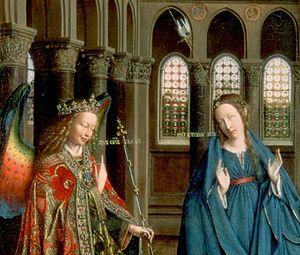
L'Annonciation est un thème couramment représenté dans les arts visuels depuis les premiers siècles du christianisme jusqu'à nos jours. Les œuvres qui lui sont consacrées décrivent l'épisode de l'Annonciation au cours duquel l'ange Gabriel annonce à Marie qu'elle sera mère du Christ. Fréquent en Orient chrétien comme dans l'Europe occidentale, présent occasionnellement dans le monde islamique, ce thème a connu des évolutions importantes lui permettant de développer une riche iconographie.